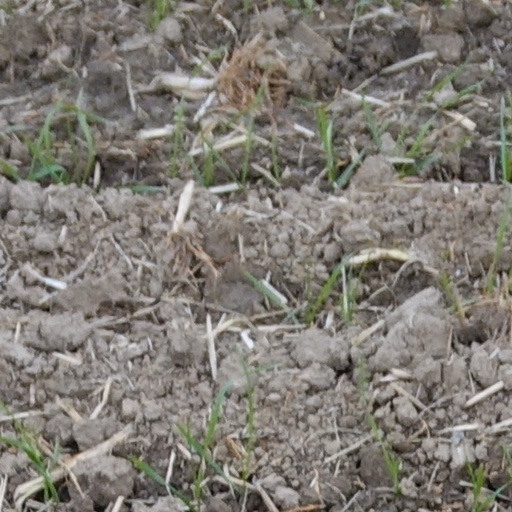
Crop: wheat